Gutterballs (film)

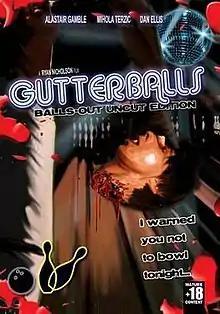
Balls-Out Uncut Edition DVD released by Plotdigger Films

Gutterballs is a 2008 Canadian horror comedy film written and directed by Ryan Nicholson. The plot is centered around two rival teams at a bowling alley, Xcalibur Bowling Centre, spending a night after-hours to play against one another. Following a planned sadistic rape against one of the teams members, everybody on both teams begins to get brutally killed one by one by an unknown killer the following night.